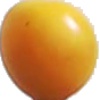
Label: cherry_wax_yellow